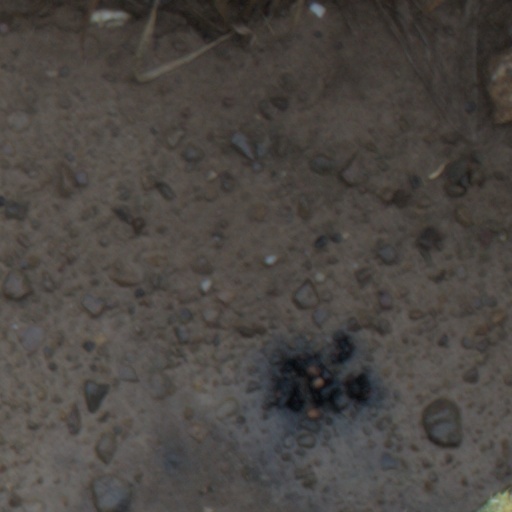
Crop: wheat